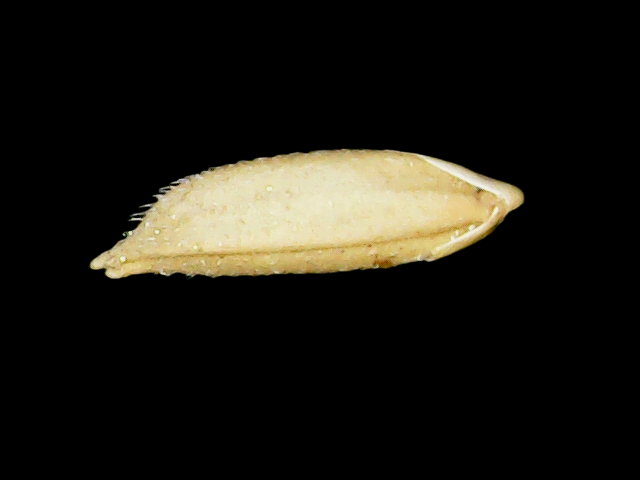
Rice variety: Binadhan12